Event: Ecuador Earthquake
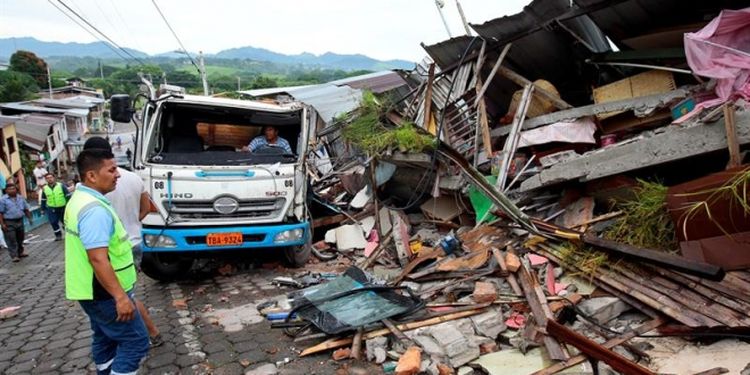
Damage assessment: damage